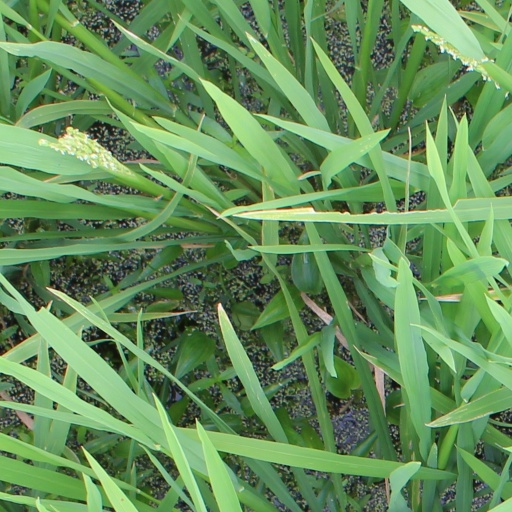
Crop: rice